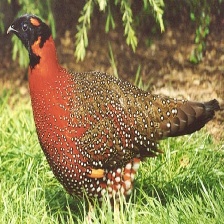
Species: SATYR TRAGOPAN
Scientific name: TRAGOPAN SATYRA